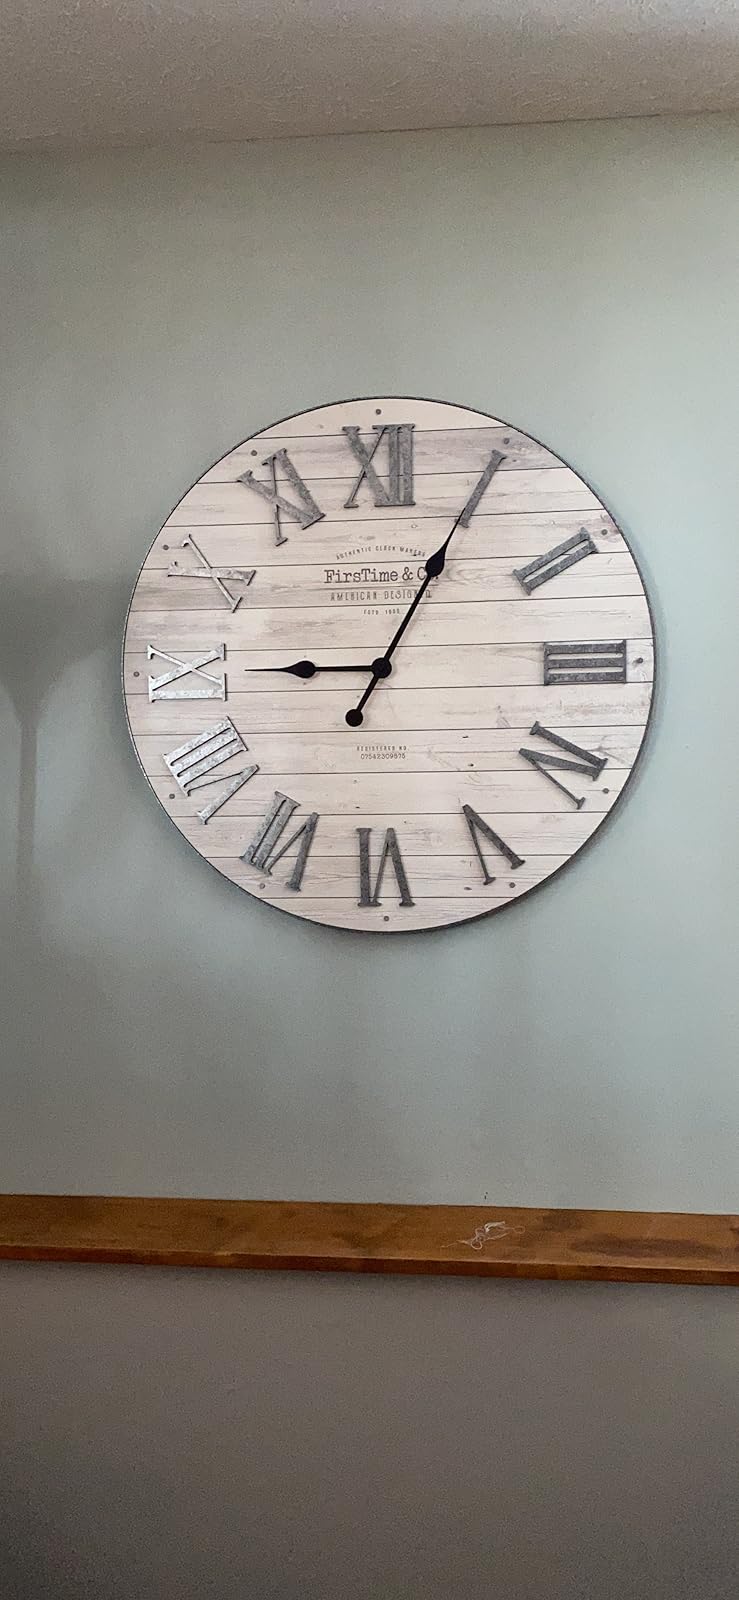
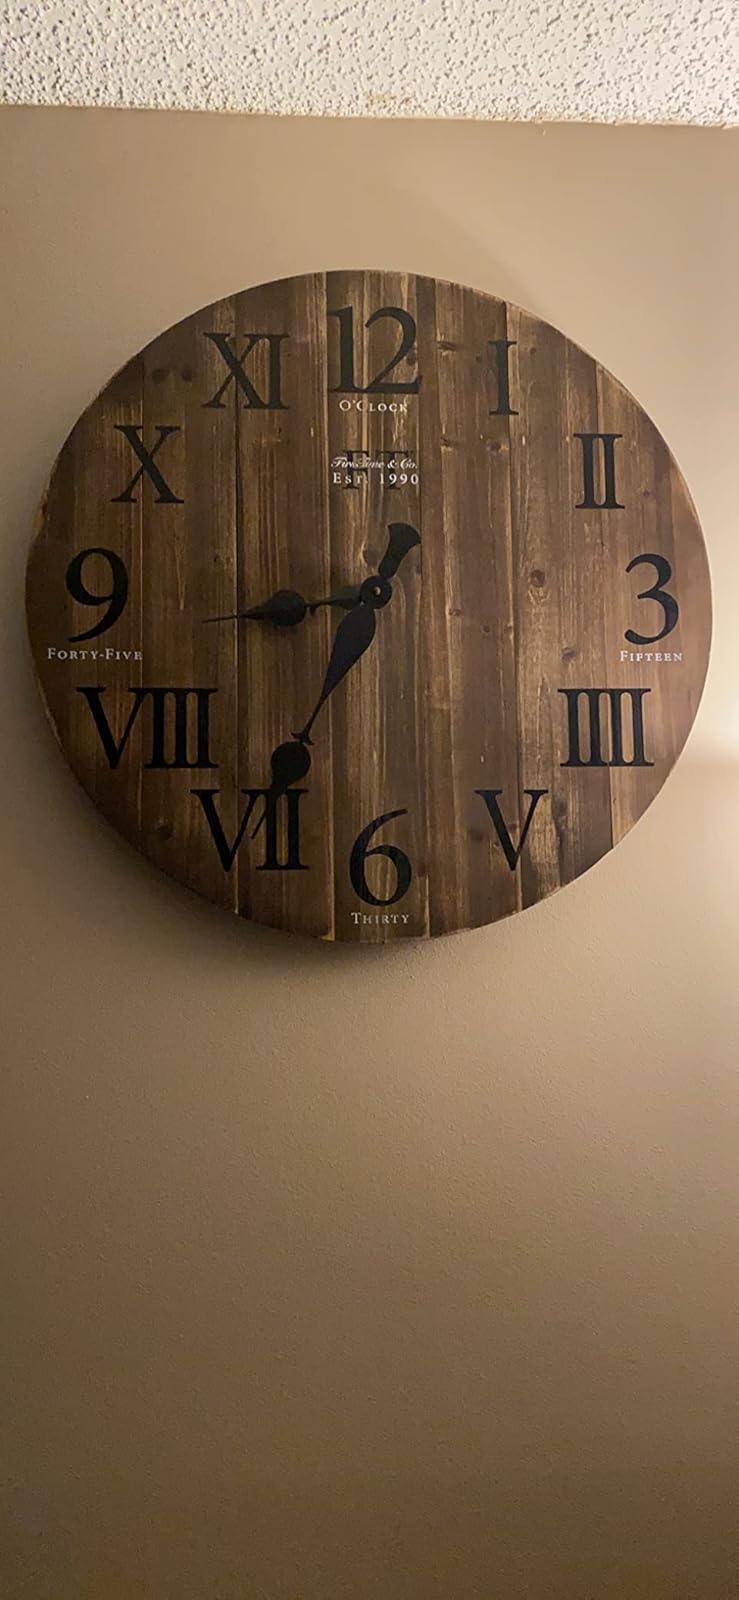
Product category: clock
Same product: no